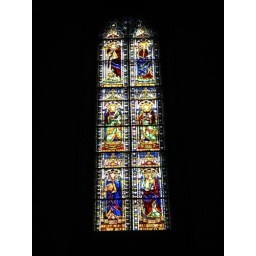
One of the stained glass windows in the cathedral at Piazza San Giovani.